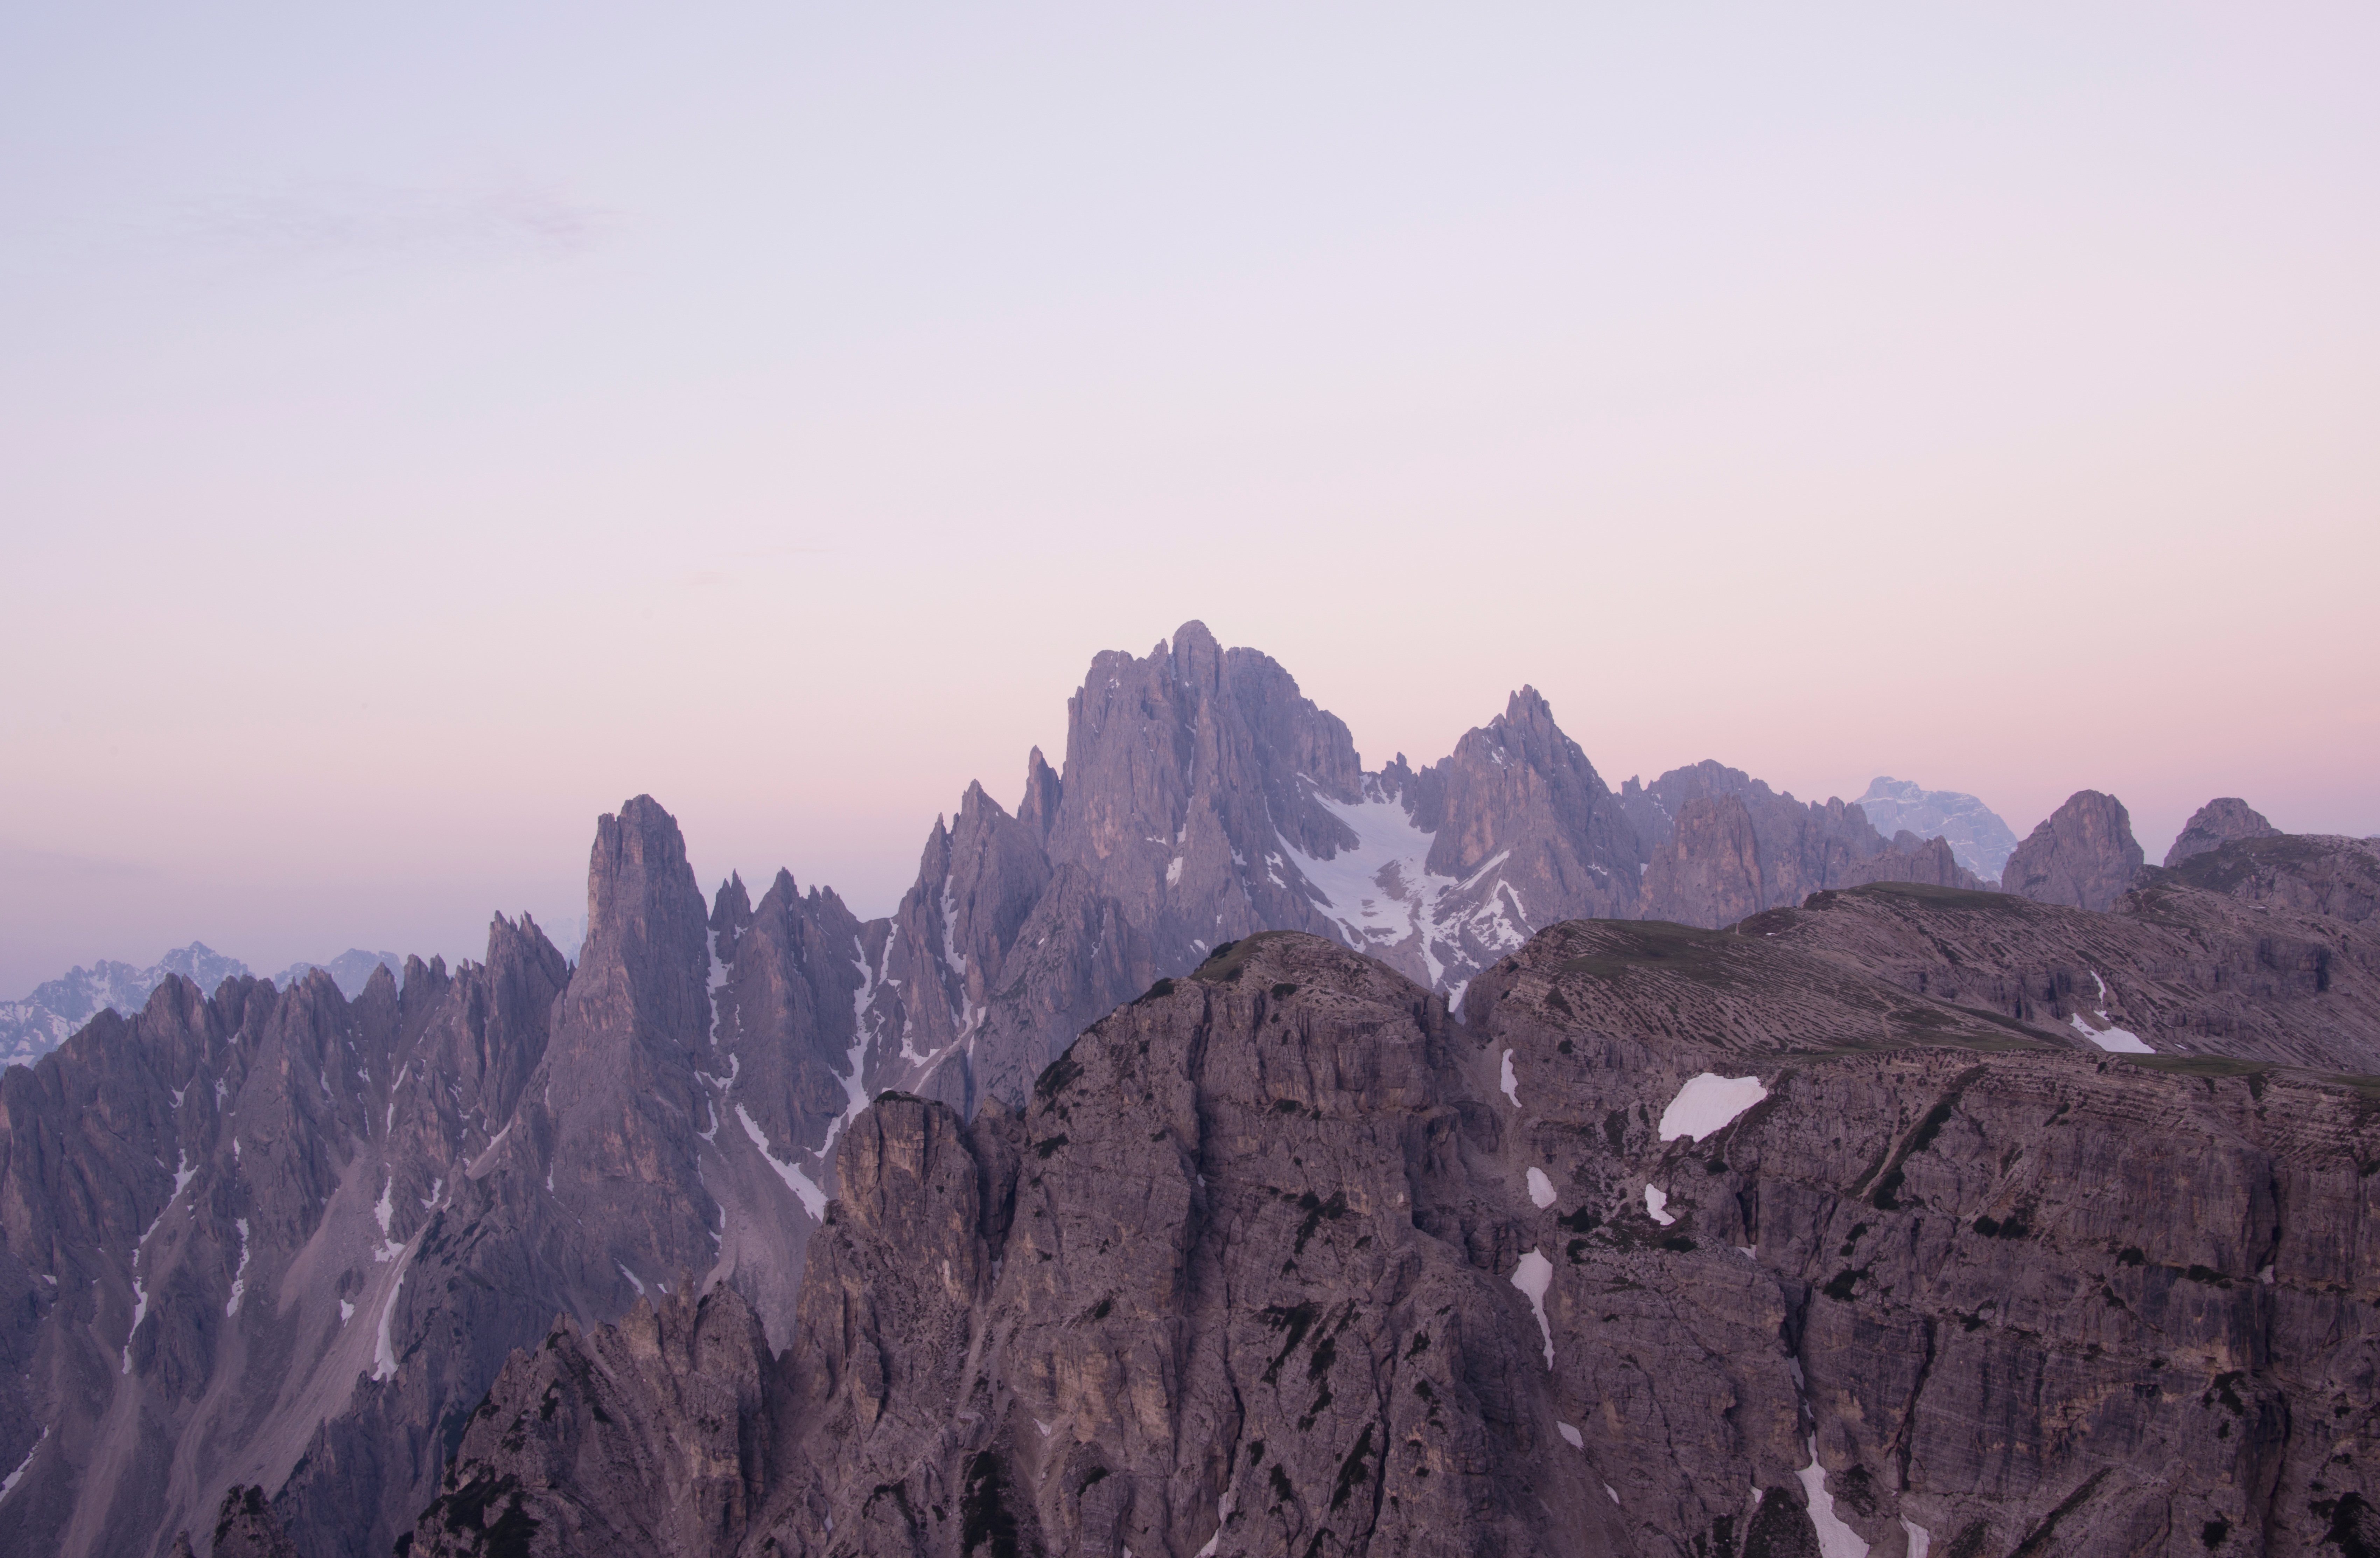
landscape, nature, rock, wilderness, mountain, sunrise, morning, adventure, peak, valley, mountain range, national park, ridge, summit, badlands, plateau, landform, geographical feature, atmospheric phenomenon, mountainous landforms